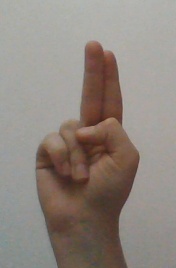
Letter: taa